Dan Tobin

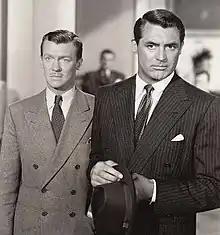
With Cary Grant in "The Bachelor and the Bobby-Soxer" (1947)

Tobin's most memorable roles were as the overbearing secretary, Gerald, in the 1942 film "Woman of the Year" and the top-billed scientist in Orson Welles's innovative, Peabody Award-winning, unsold television pilot "The Fountain of Youth", filmed in 1956 and televised once two years later as an instalment of NBC's "Colgate Theatre". Tobin's final film role was opposite John Huston in Welles's "The Other Side of the Wind", shot in the early 1970s and released in 2018.